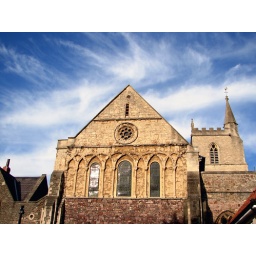
The oldest standing  church in Bristol still retains much original atmosphere and decor